God: A Biography

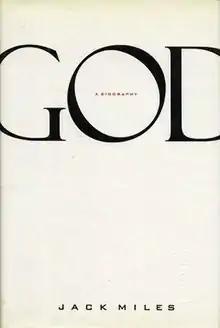
First edition

God: A Biography is a 1995 non-fiction book by Jack Miles. The book recounts the tale of existence of the Abrahamic deity as the protagonist of the Hebrew Tanakh or Christian Bible Old Testament. The Tanakh and the Old Testament contain the same books, but the order of the books is different. Miles uses the ordering found in the Tanakh to provide the narrative on which his analysis is based. The book's central structure is that God's character develops progressively within the narrative. The accounts of God's actions in the various books are then used to deduce information about God's nature and motivation. The book won the 1996 Pulitzer Prize for Biography or Autobiography.